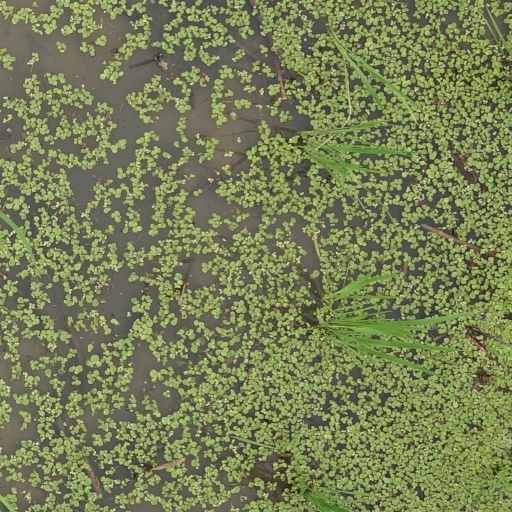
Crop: rice